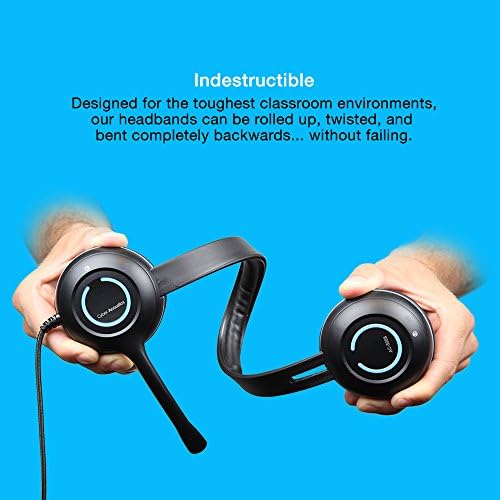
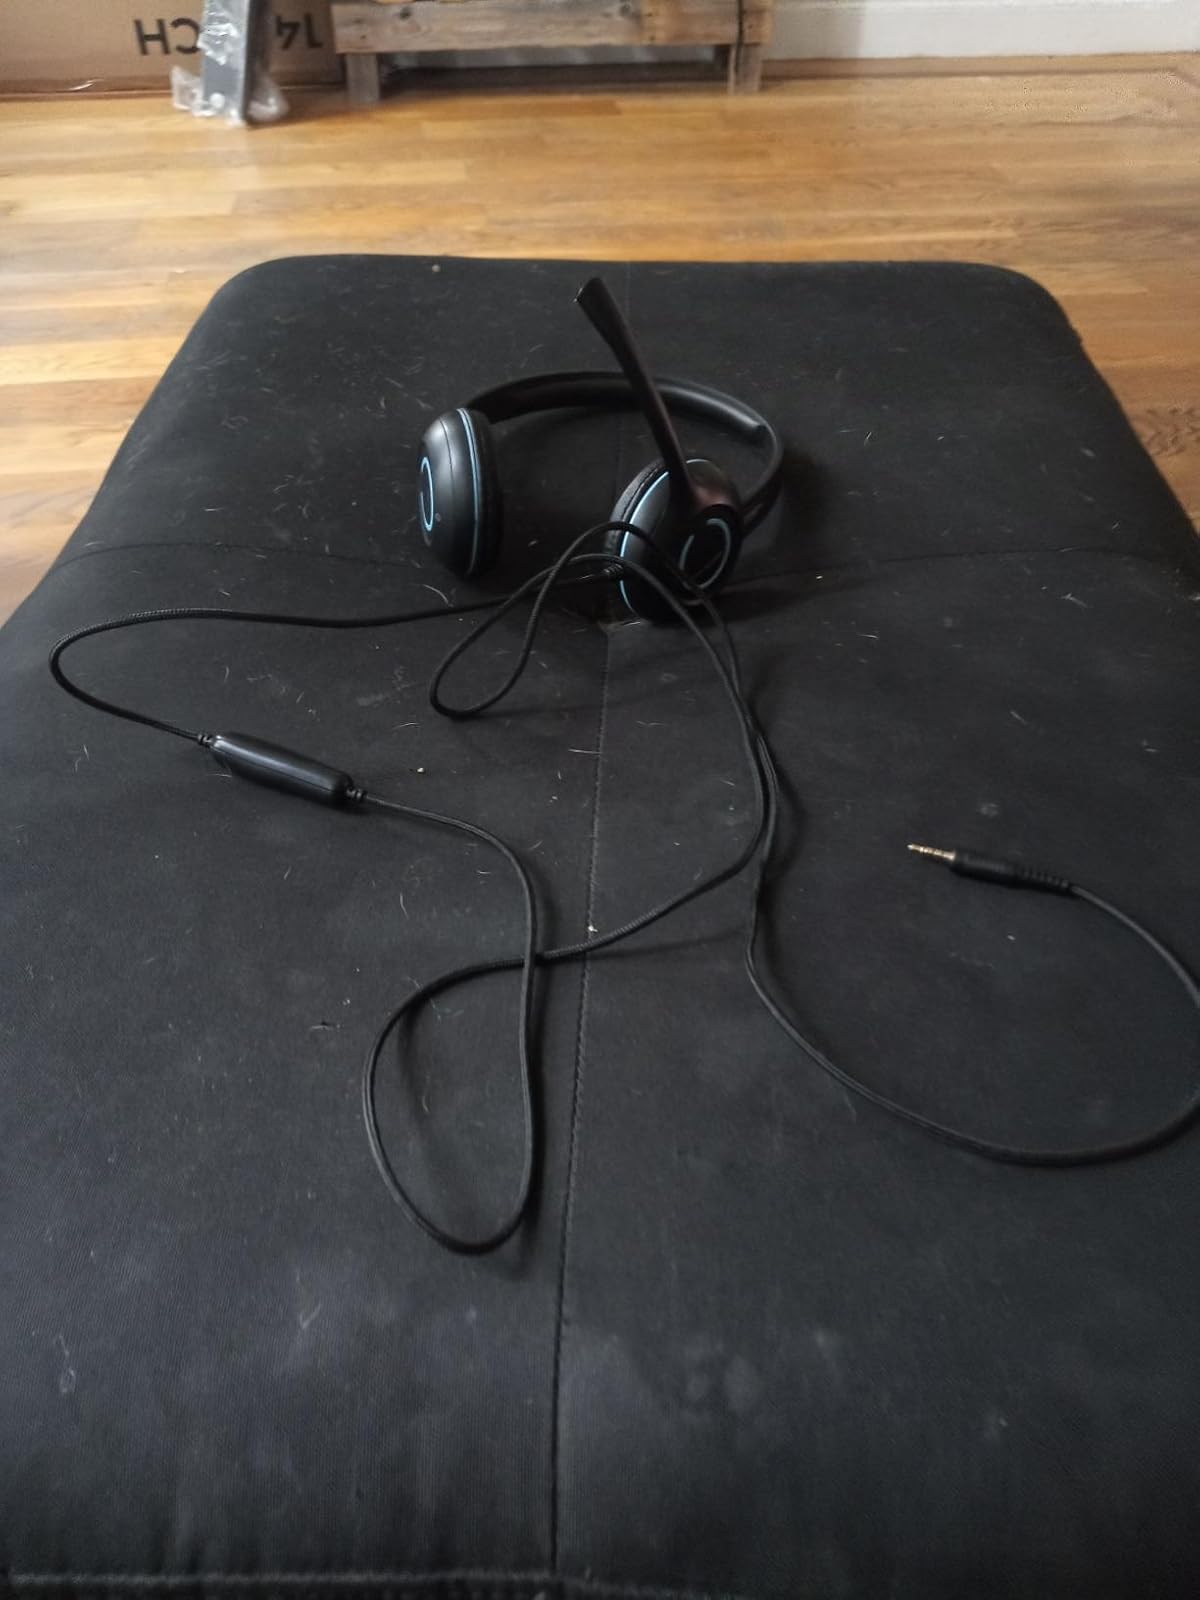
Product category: headphones
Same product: yes